Sinhalese people

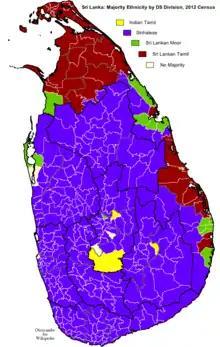
Distribution of majority ethnicity by DS Division according 2012 census

Within Sri Lanka the majority of the Sinhalese reside in the South, Central, Sabaragamuwa and Western parts of the country. This coincides with the largest Sinhalese populations areas in Sri Lanka. Cities with more than 90% Sinhalese population include Hambantota, Galle, Gampaha, Kurunegala, Monaragala, Anuradhapura and Polonnaruwa.